1913 Liga Peruana de Football

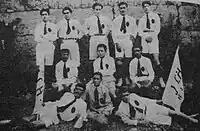
1913 champion, Jorge Chávez

The 1913 Primera División was the second season of top-flight Peruvian football. 7 teams competed in the league, The champion was Jorge Chávez N°1. It was organized by the homonymous entity, Liga Peruana de Football ("Peruvian Football League"), currently known as Professional Football Sports Association.